Swedish coronation robes

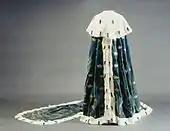
Swedish princely mantle from 1772.

At the Swedish court since the 18th century, there emerged the distinction of using blue for princes and purple for the king; mantles, boots and headgear followed this distinction. This distinction can be observed at the coronation of King Adolf Frederick and Queen Louisa Ulrika in 1751: The King and Queen arrived at the ceremony wearing blue princely mantles and left wearing the purple royal mantles.